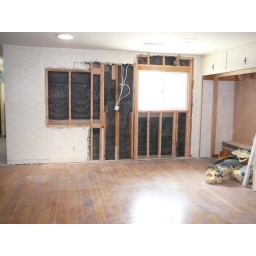
new kitchen window was put in